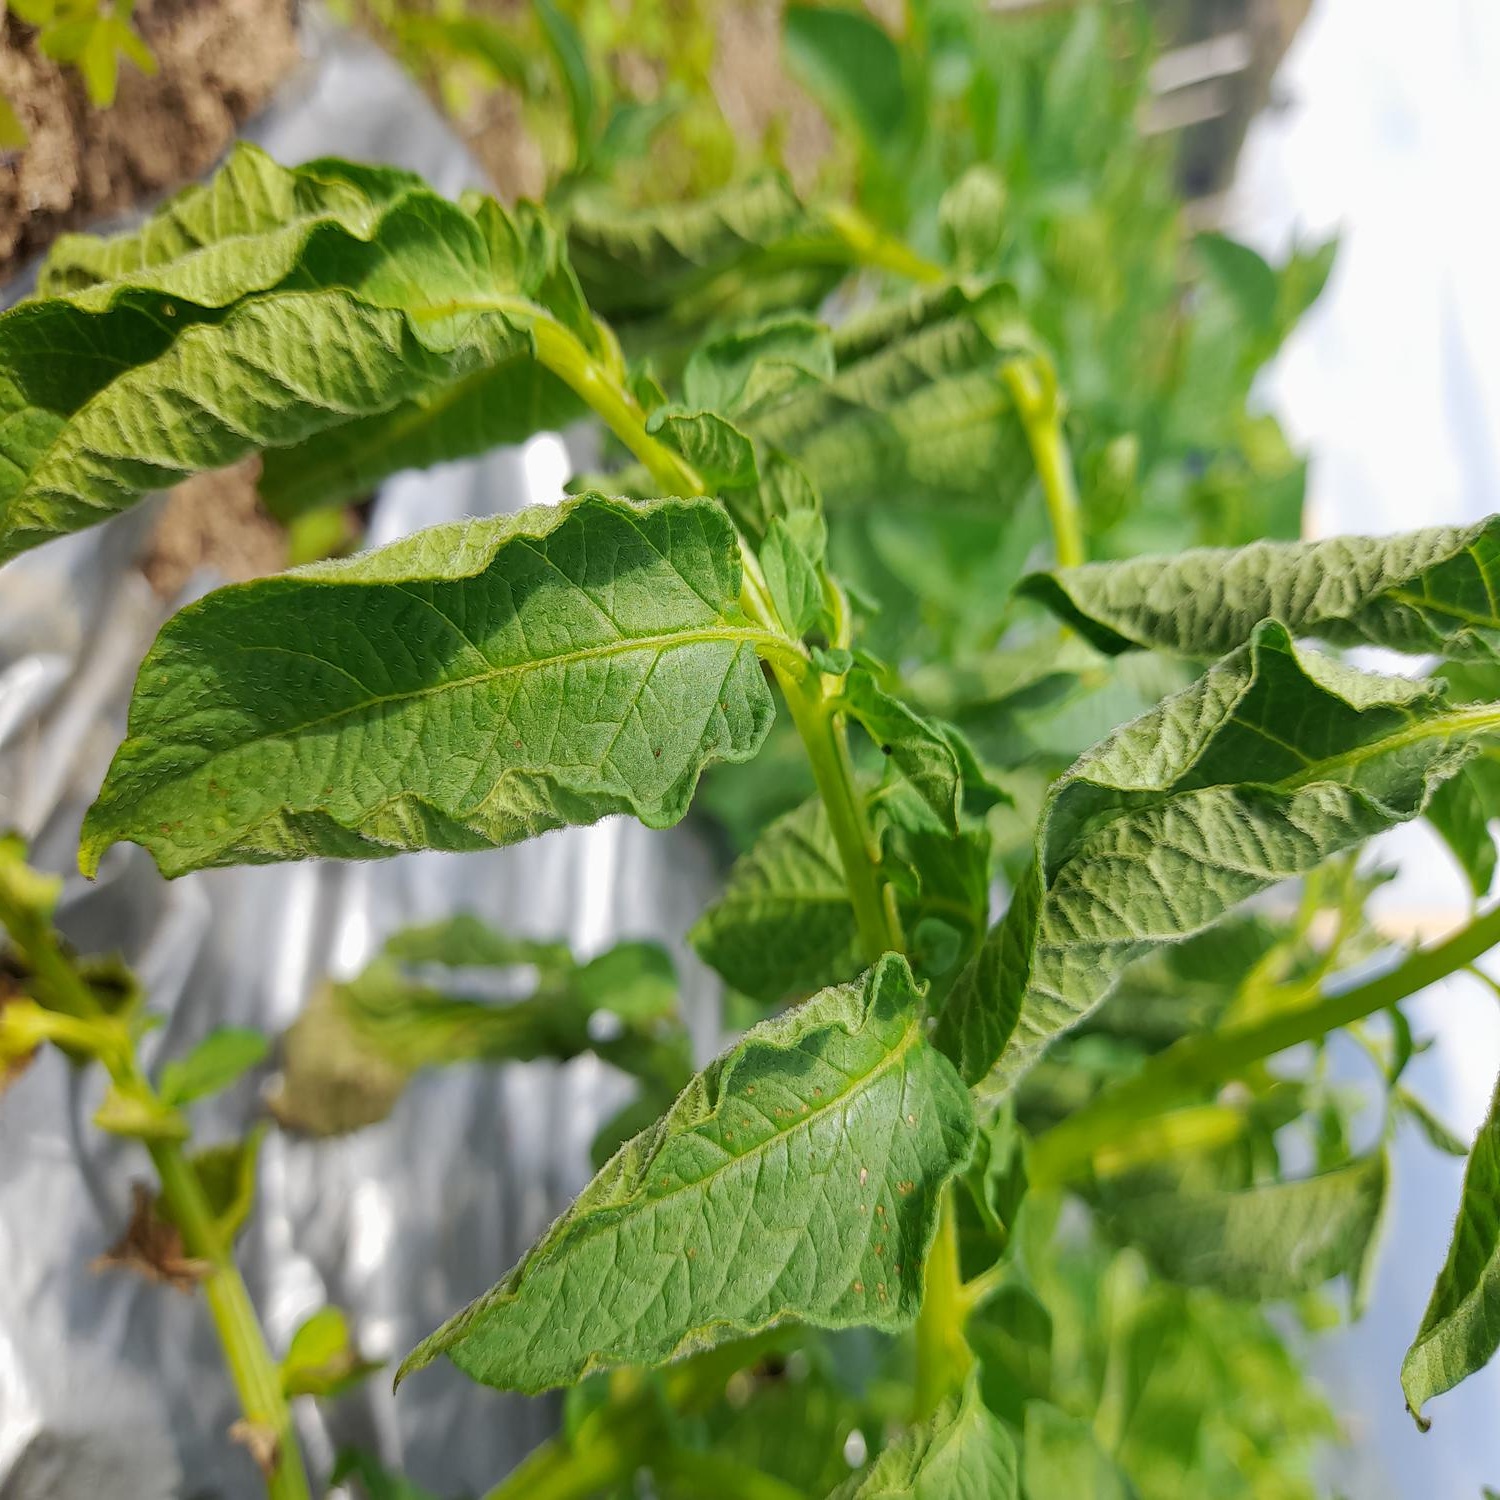
Etiqueta: Pudricion_Parda